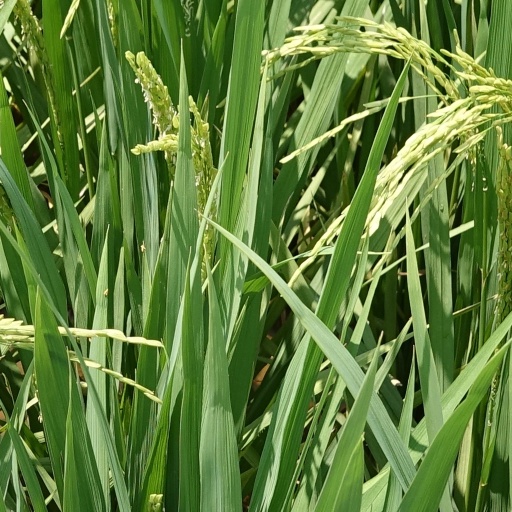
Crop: rice